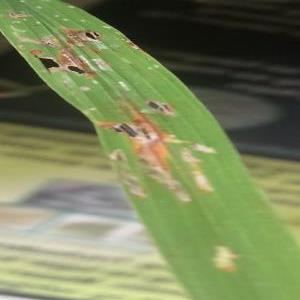
Disease: Blast